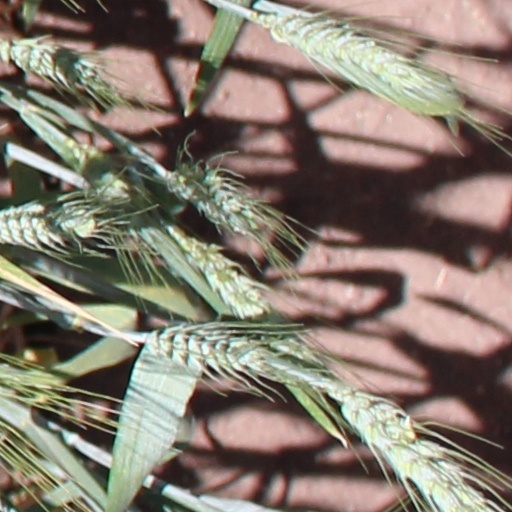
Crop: wheat